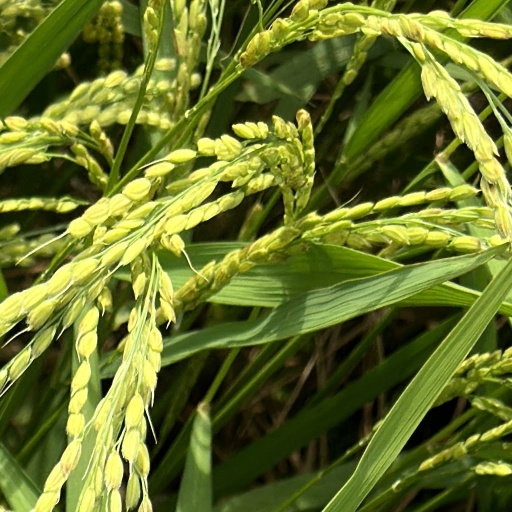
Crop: rice